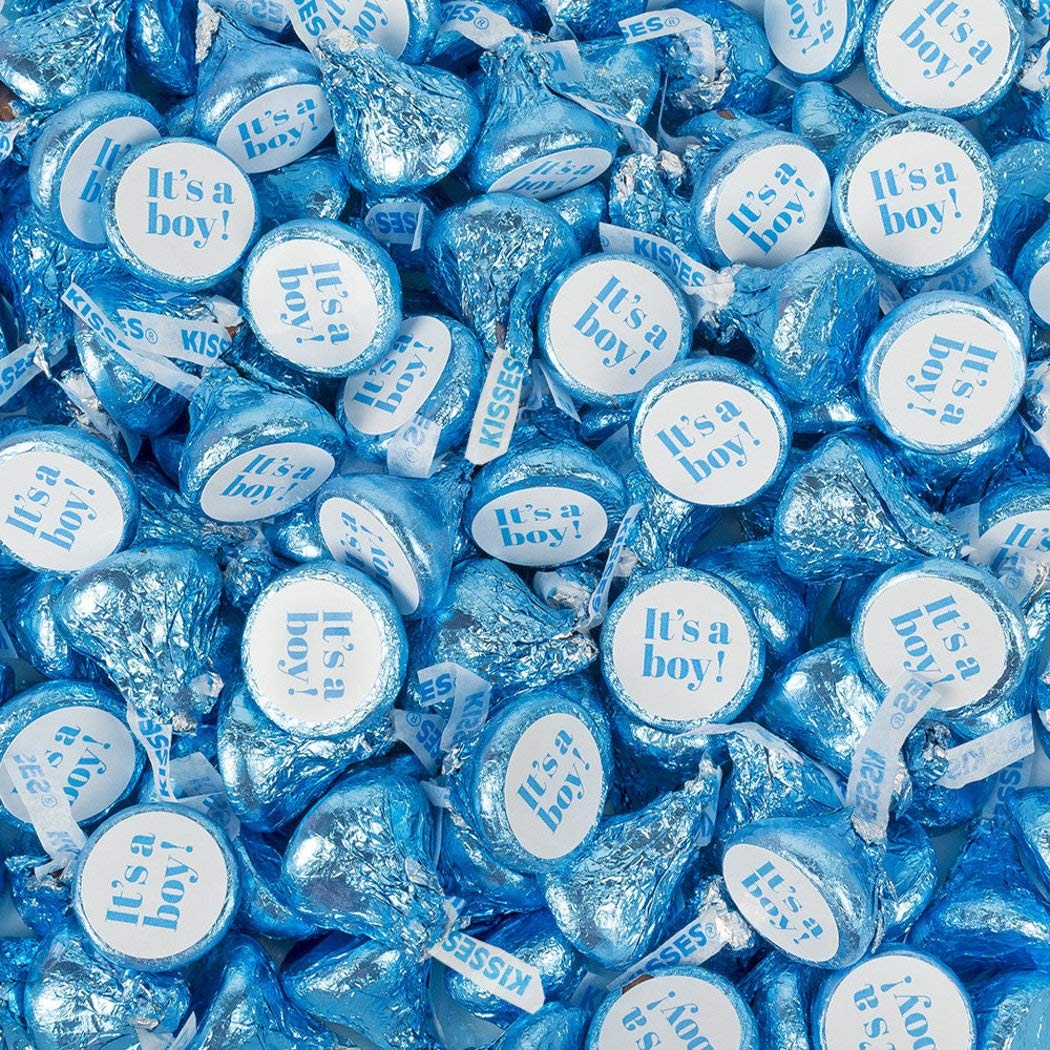
Item Name: 100 Pcs It's A Boy Candy Blue Kisses for Baby Shower (1lb, Approx. 100 Pcs) - Milk Chocolate
Bullet Point 1: Includes Pre Assembled Blue Foiled Kisses With Stickers
Bullet Point 2: Pieces: 1Lb Or Approximately 100 Kisses
Bullet Point 3: Approx. 100 Pieces Per Pound
Bullet Point 4: Free Cold Packaging: This Item Is Heat Sensitive And Will Ship With Cool Pack Packaging As Needed
Bullet Point 5: Party Guests Will Thank You: These Unique Candies Make The Sweetest Addition To Your Blue Baby Shower Candy Buffet
Product Description: It's a Boy! Celebrate the new arrival with delicious Kisses Candy. Includes one pound of milk chocolate Kisses or approximately 100 pieces. Available in a 2lb bag and 25lb case to fit the size of your Baby Shower. No Assembly Required! Candy arrives with stickers placed on the bottom of each Kiss, ready to be displayed at your Blue Boy Baby Shower Candy Buffet.
Value: 16.0
Unit: Ounce

Price: 34.99